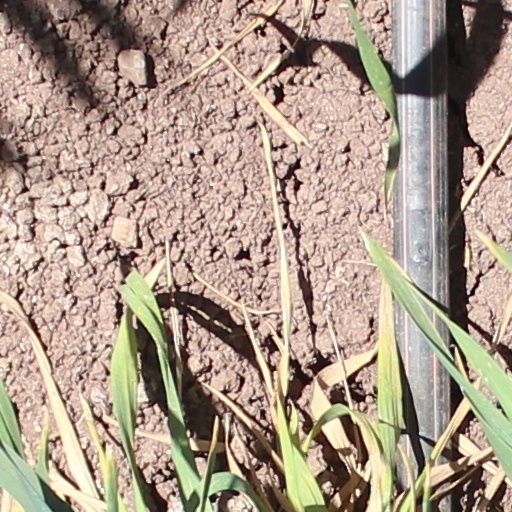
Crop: wheat